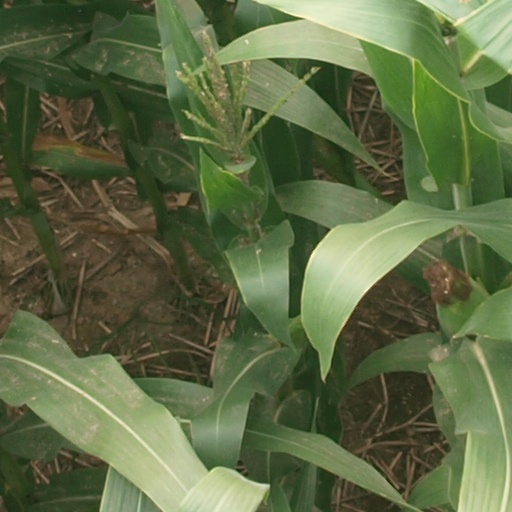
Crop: maize; corn